Working Beks

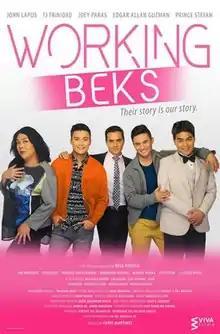
Theatrical release poster

Working Beks is a 2016 Philippine comedy drama film written and directed by Chris Martinez. It stars John Lapus, TJ Trinidad, Edgar Allan Guzman, Joey Paras and Prince Stefan. The film is about five gay men from different walks of life are confronted with important choices that could change everything for them.